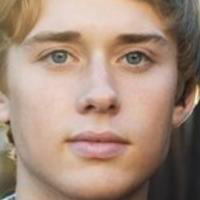
Age group: age 11-20